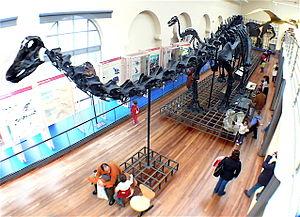
Le Musée national des sciences naturelles est le musée d'histoire naturelle de rang national d'Espagne. Il a été constitué à Madrid en 1772 par le roi Charles III d'Espagne dans un édifice dessiné par Juan de Villanueva et occupé actuellement par le musée du Prado. Il était alors nommé Real Gabinete de Historia Natural et est issu en grande partie d'un don effectué par un commerçant espagnol, né à Guayaquil, Pedro Francisco Dávila, de ses importantes collections et de sa bibliothèque. En 1815, il prit la dénomination de Real Museo de Ciencias Naturales. Il s'installa en 1887 dans ce qui était alors le Palais de l'Industrie et des Beaux-Arts, un lieu conçu pour les expositions et les congrès. Il porte sa dénomination actuelle depuis 1913.